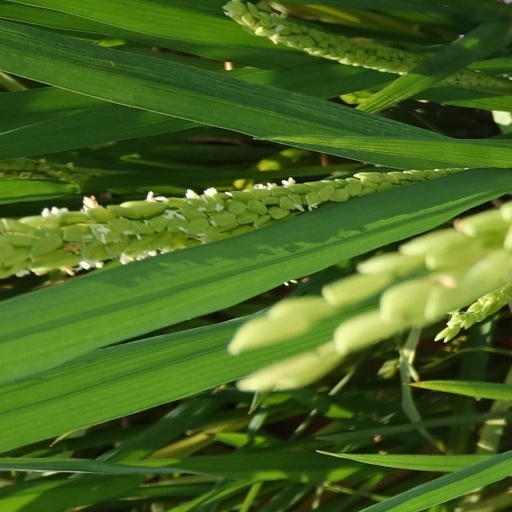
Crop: rice